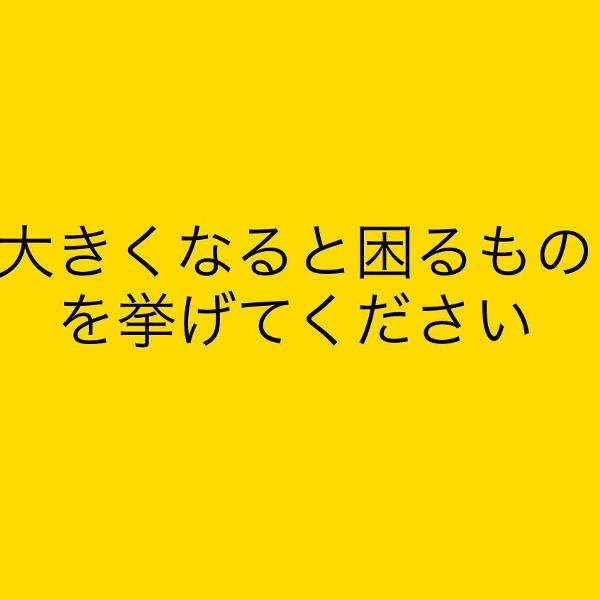
回答: 授業終了間近の息子